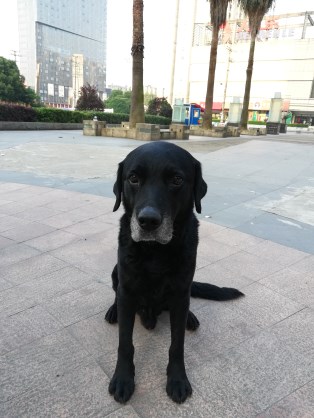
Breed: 3580-n000122-Labrador_retriever